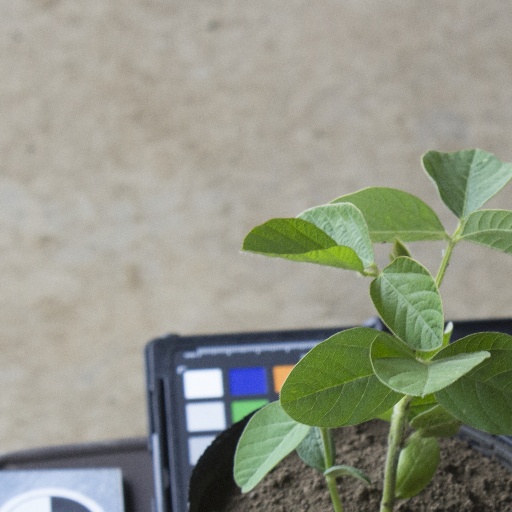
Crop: soybean